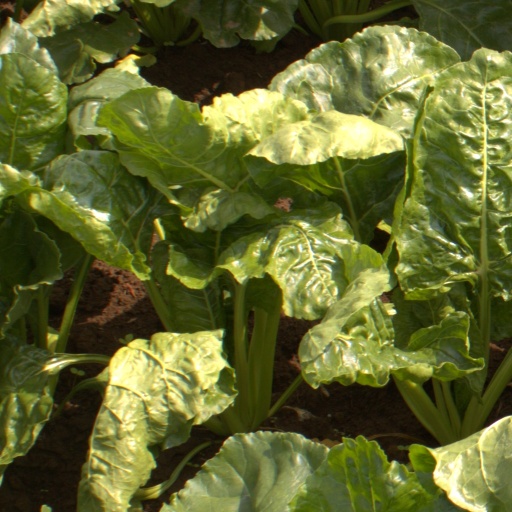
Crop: sugar beet